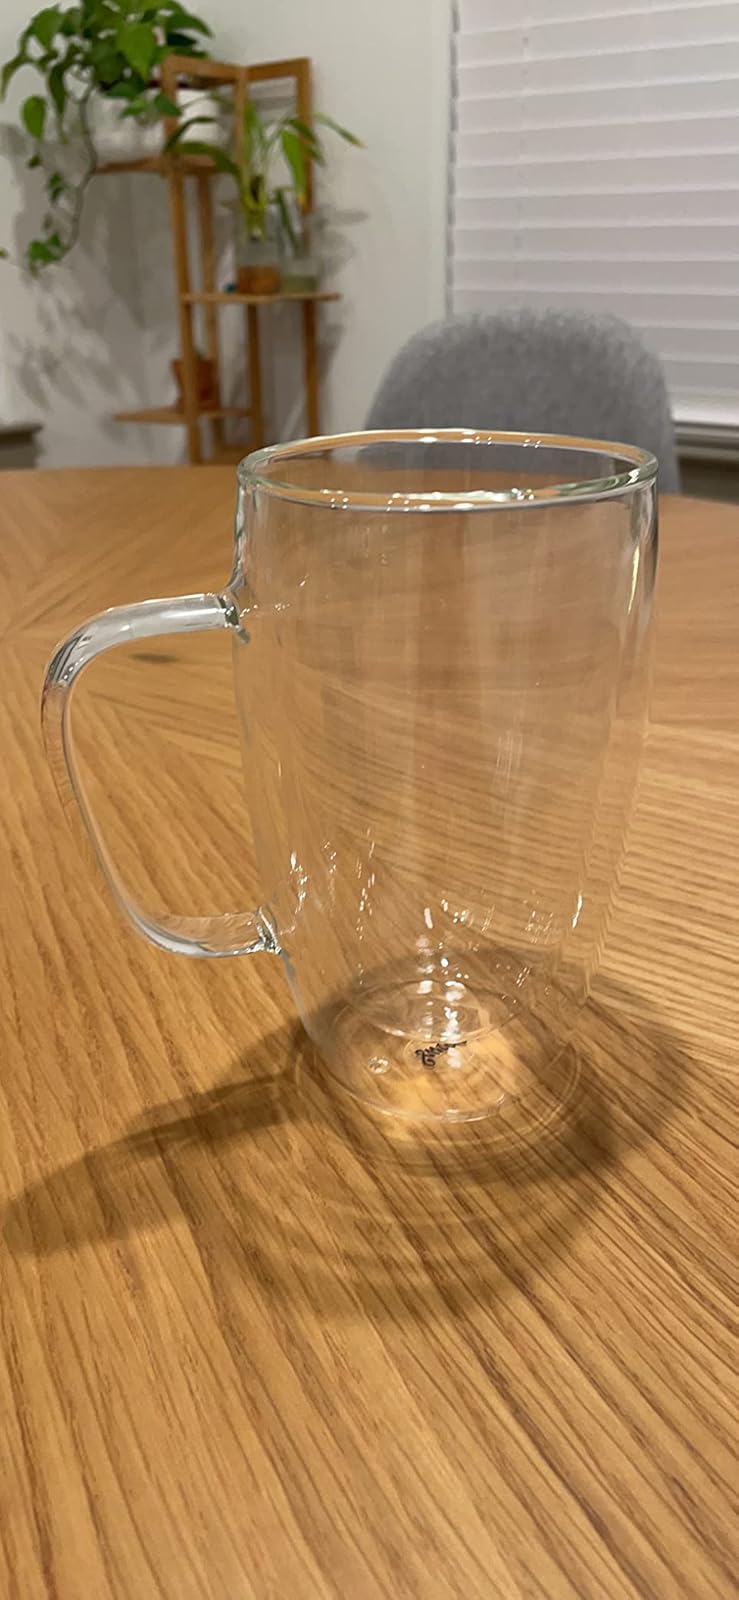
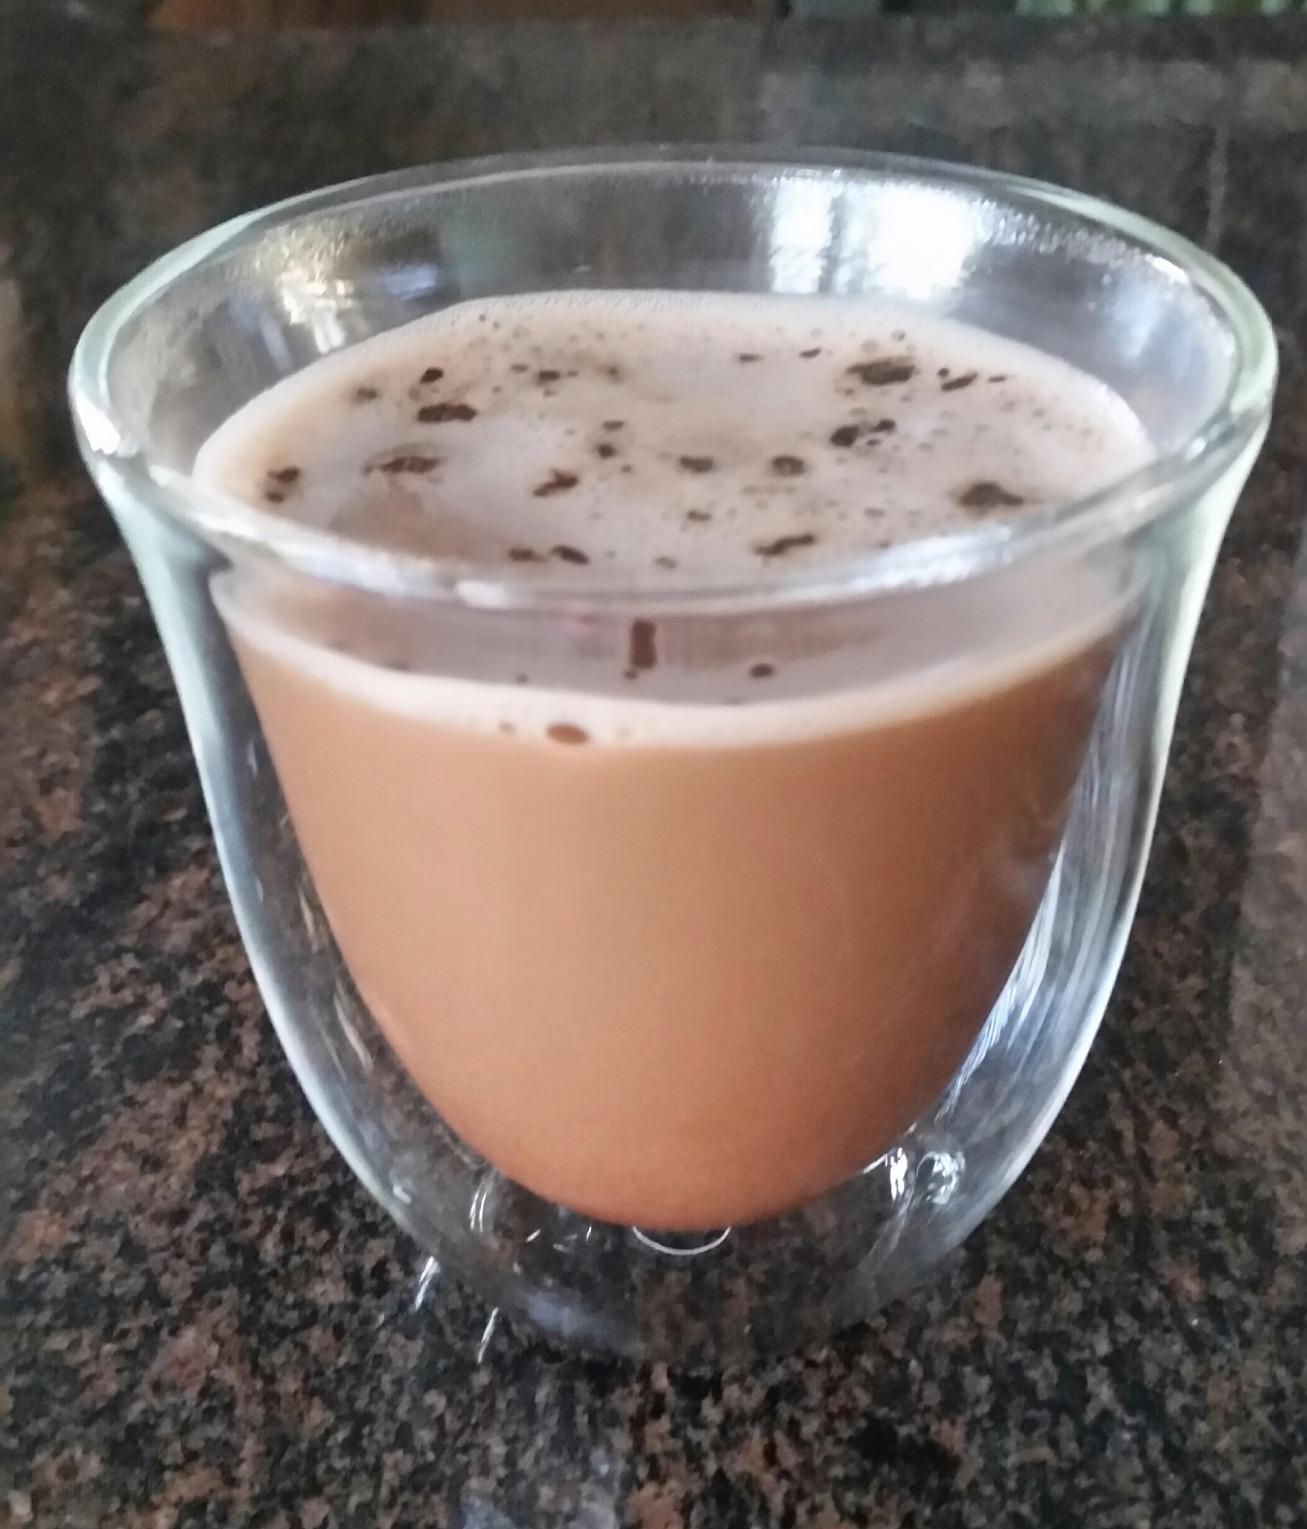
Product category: items_mug
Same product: no